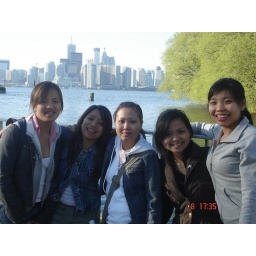
girls by the river